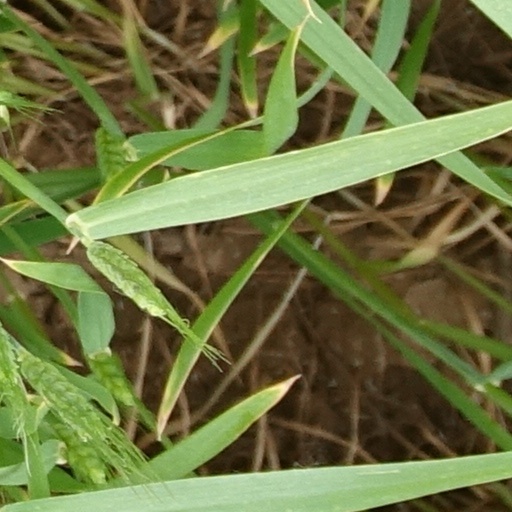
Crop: wheat